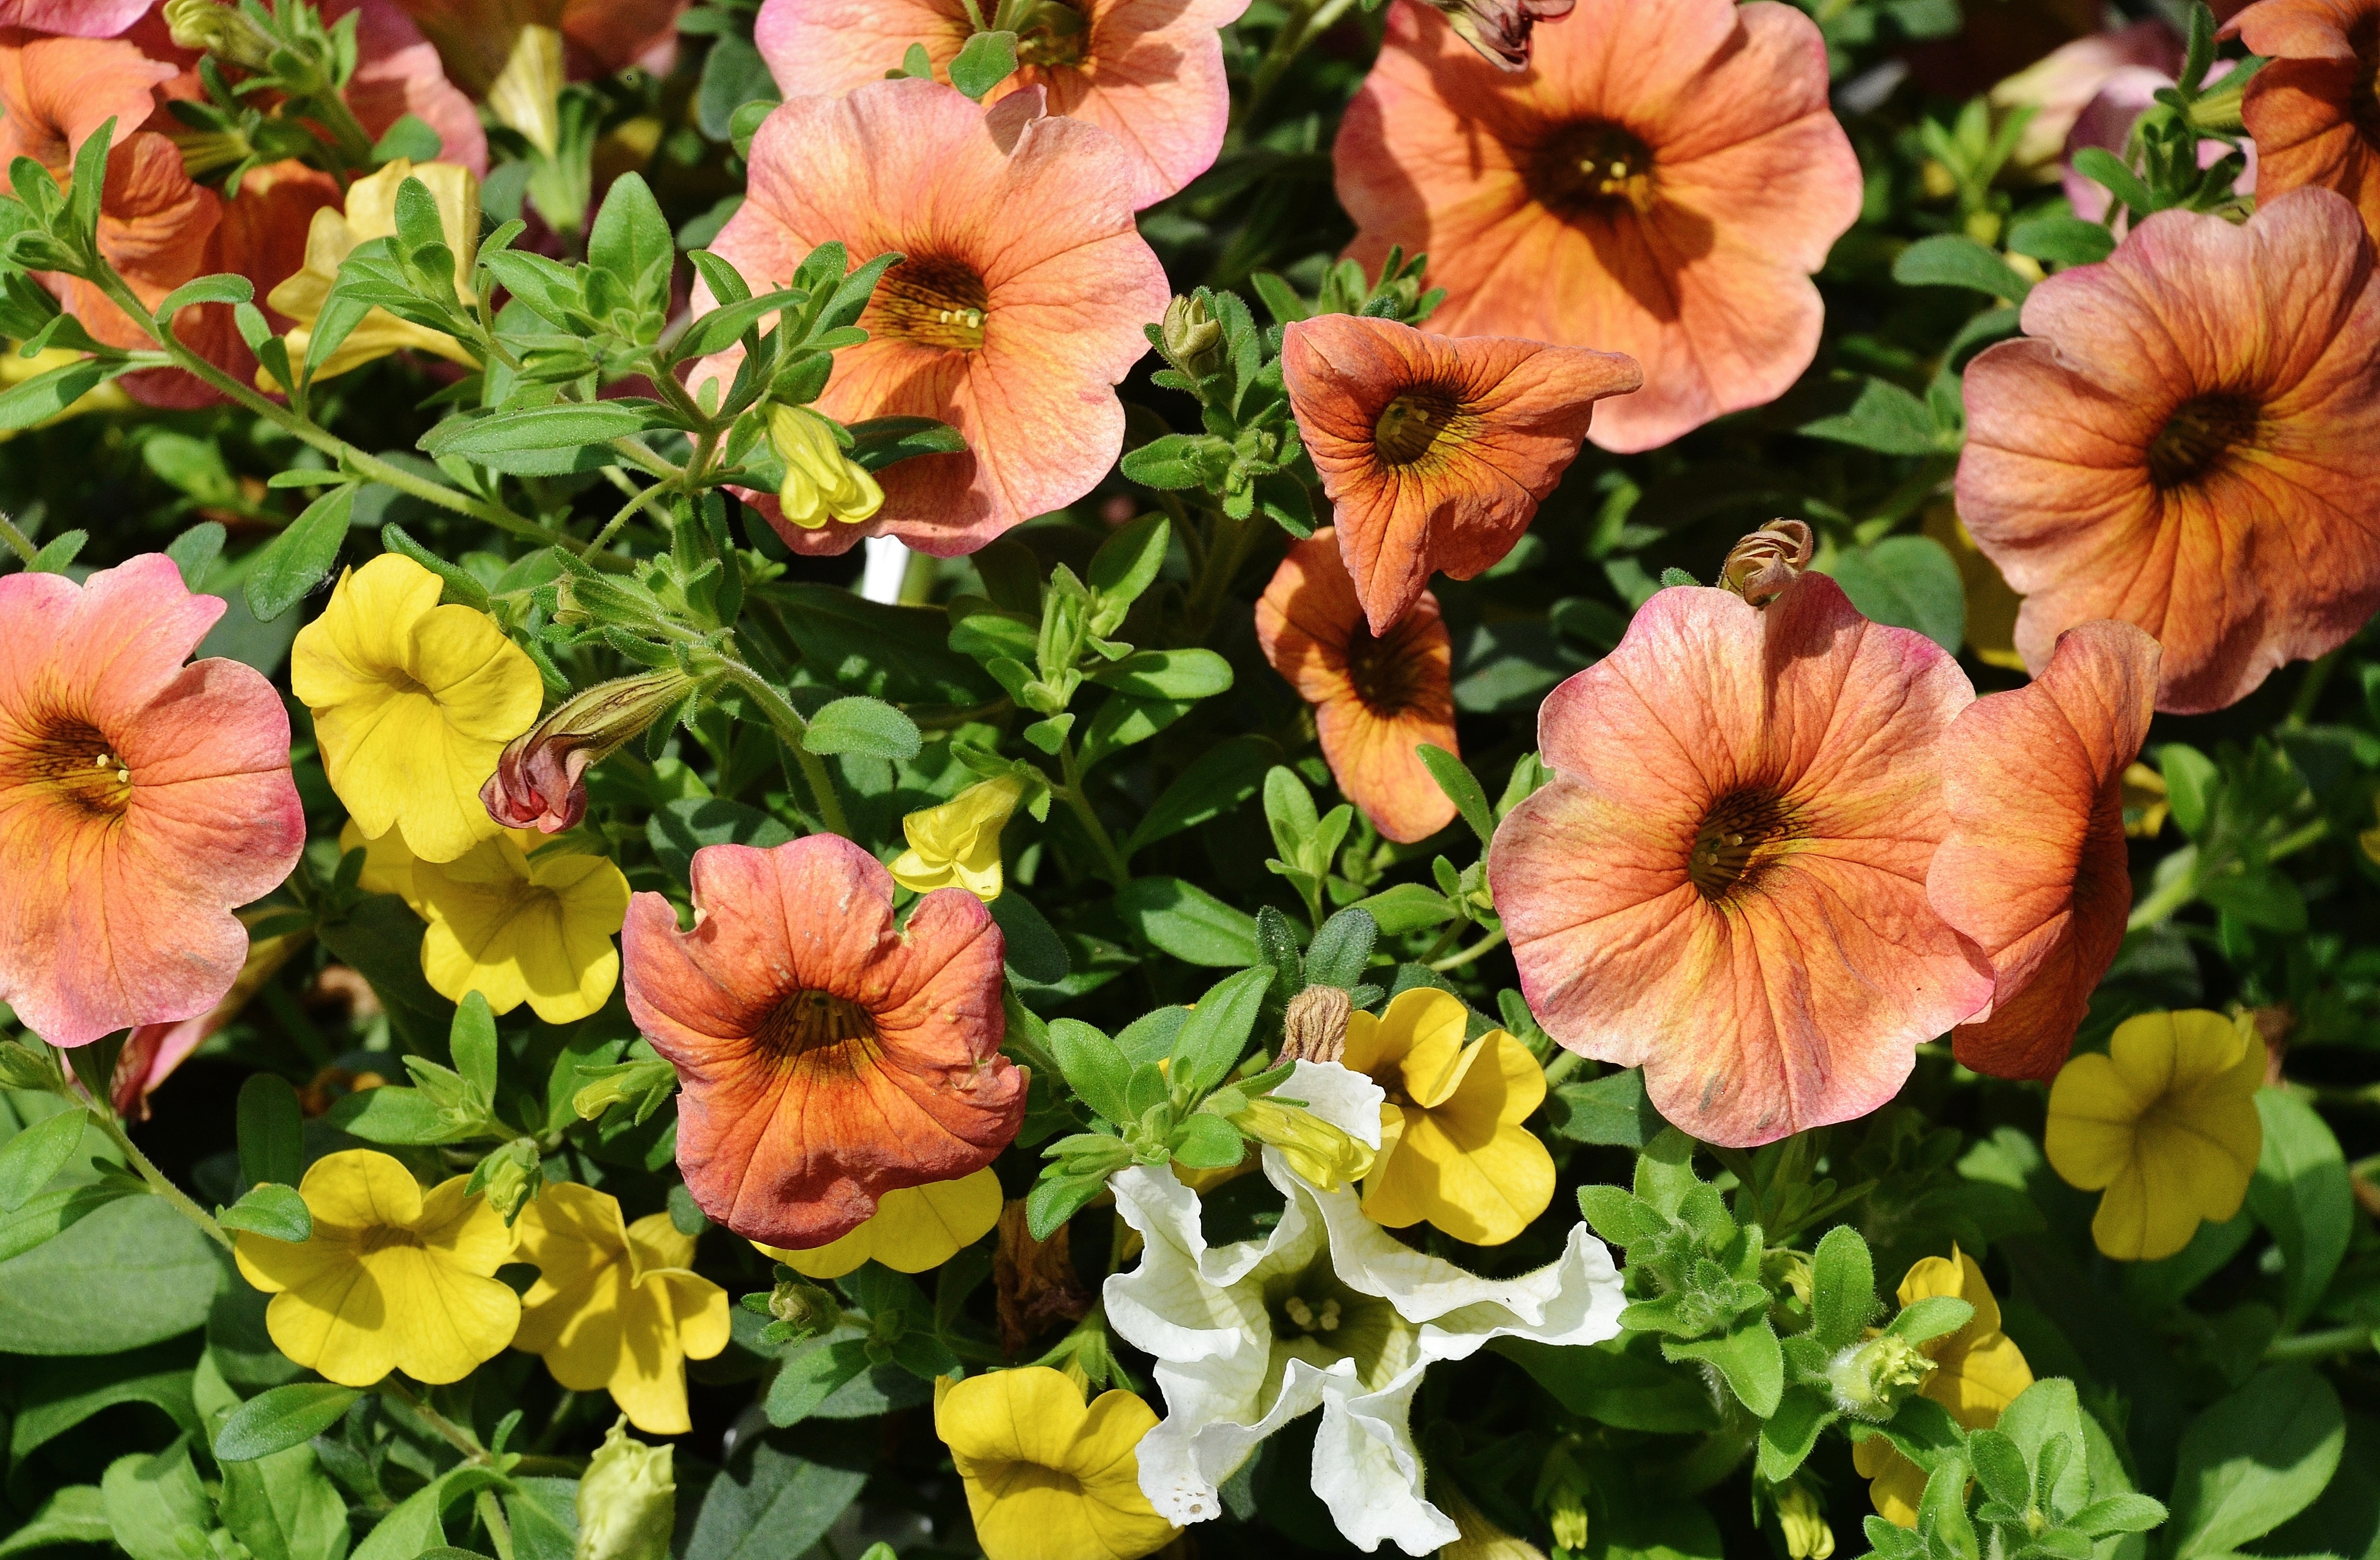
nature, blossom, plant, flower, petal, bloom, summer, orange, spring, green, macro, botany, colorful, yellow, garden, flora, wildflower, flowers, close up, background, lila, pansy, flowering plant, annual plant, land plant, violet family